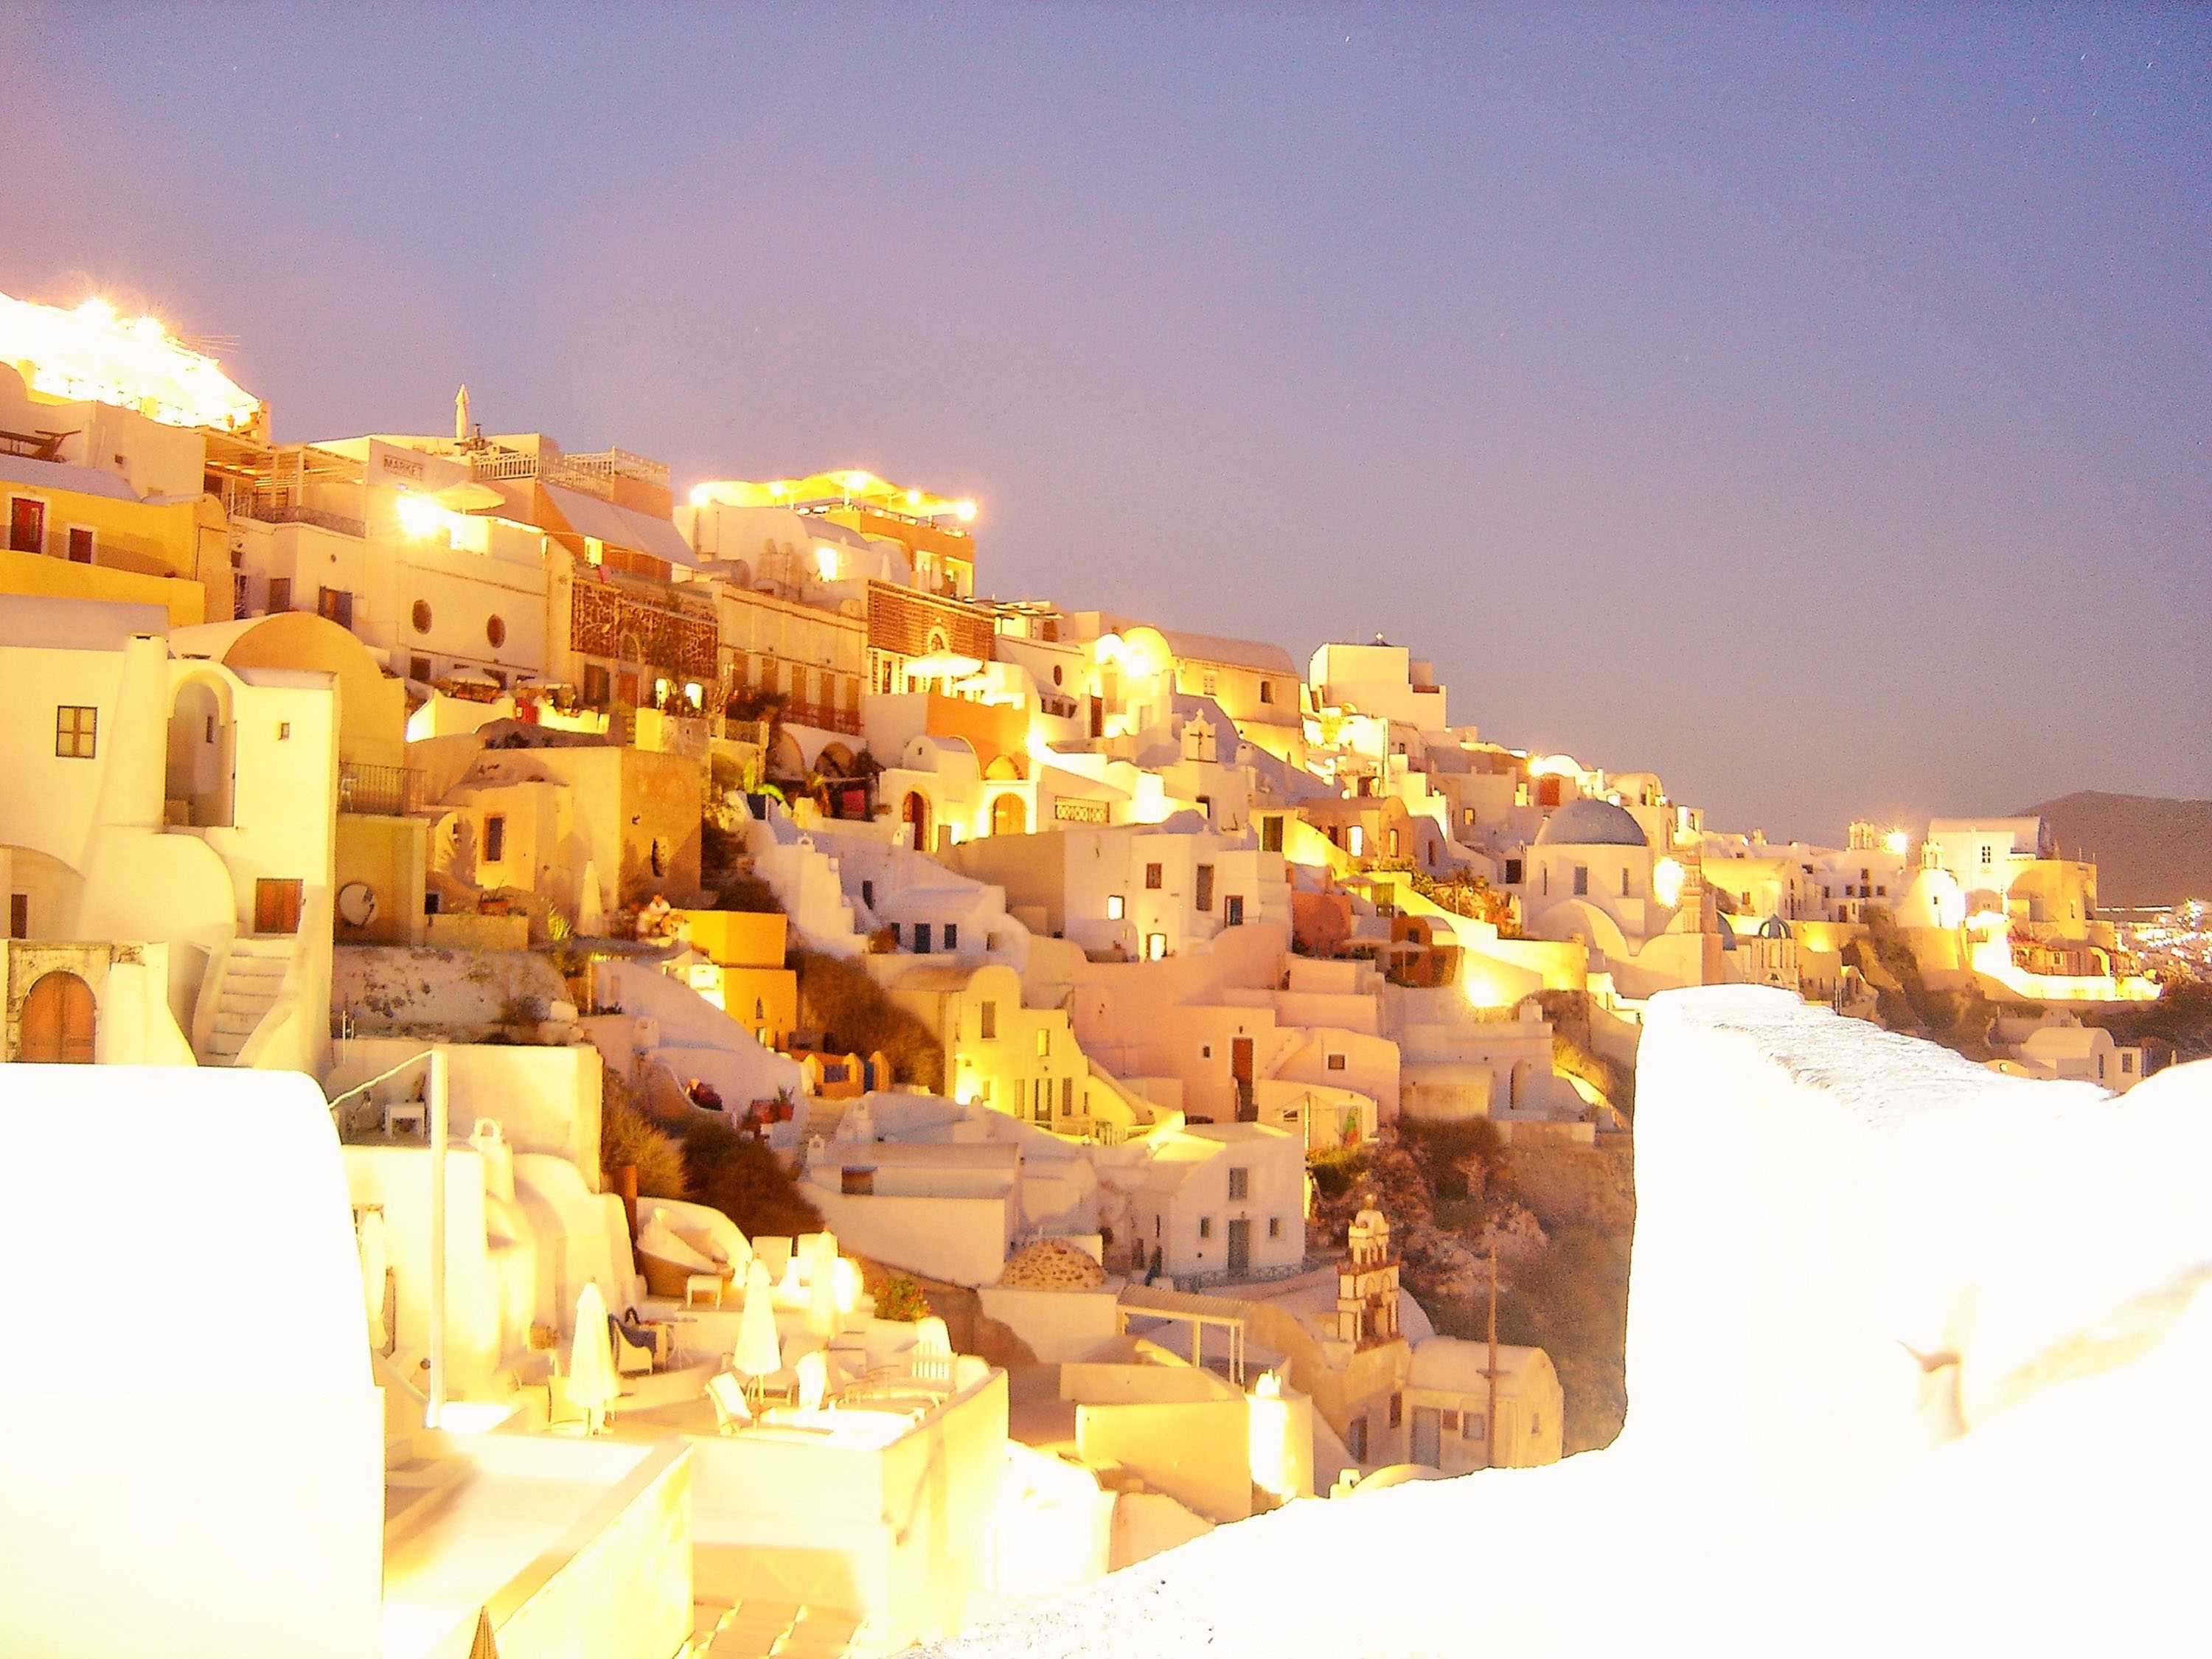
town, city, cityscape, evening, human settlement